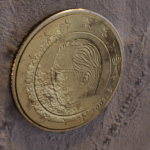
Coin value: 50cents
Country: be
Edition: 2002